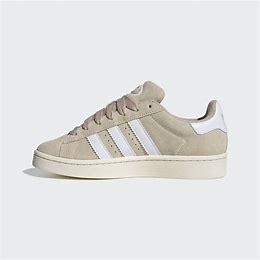
Brand: Adidas
Model: Campus 00S